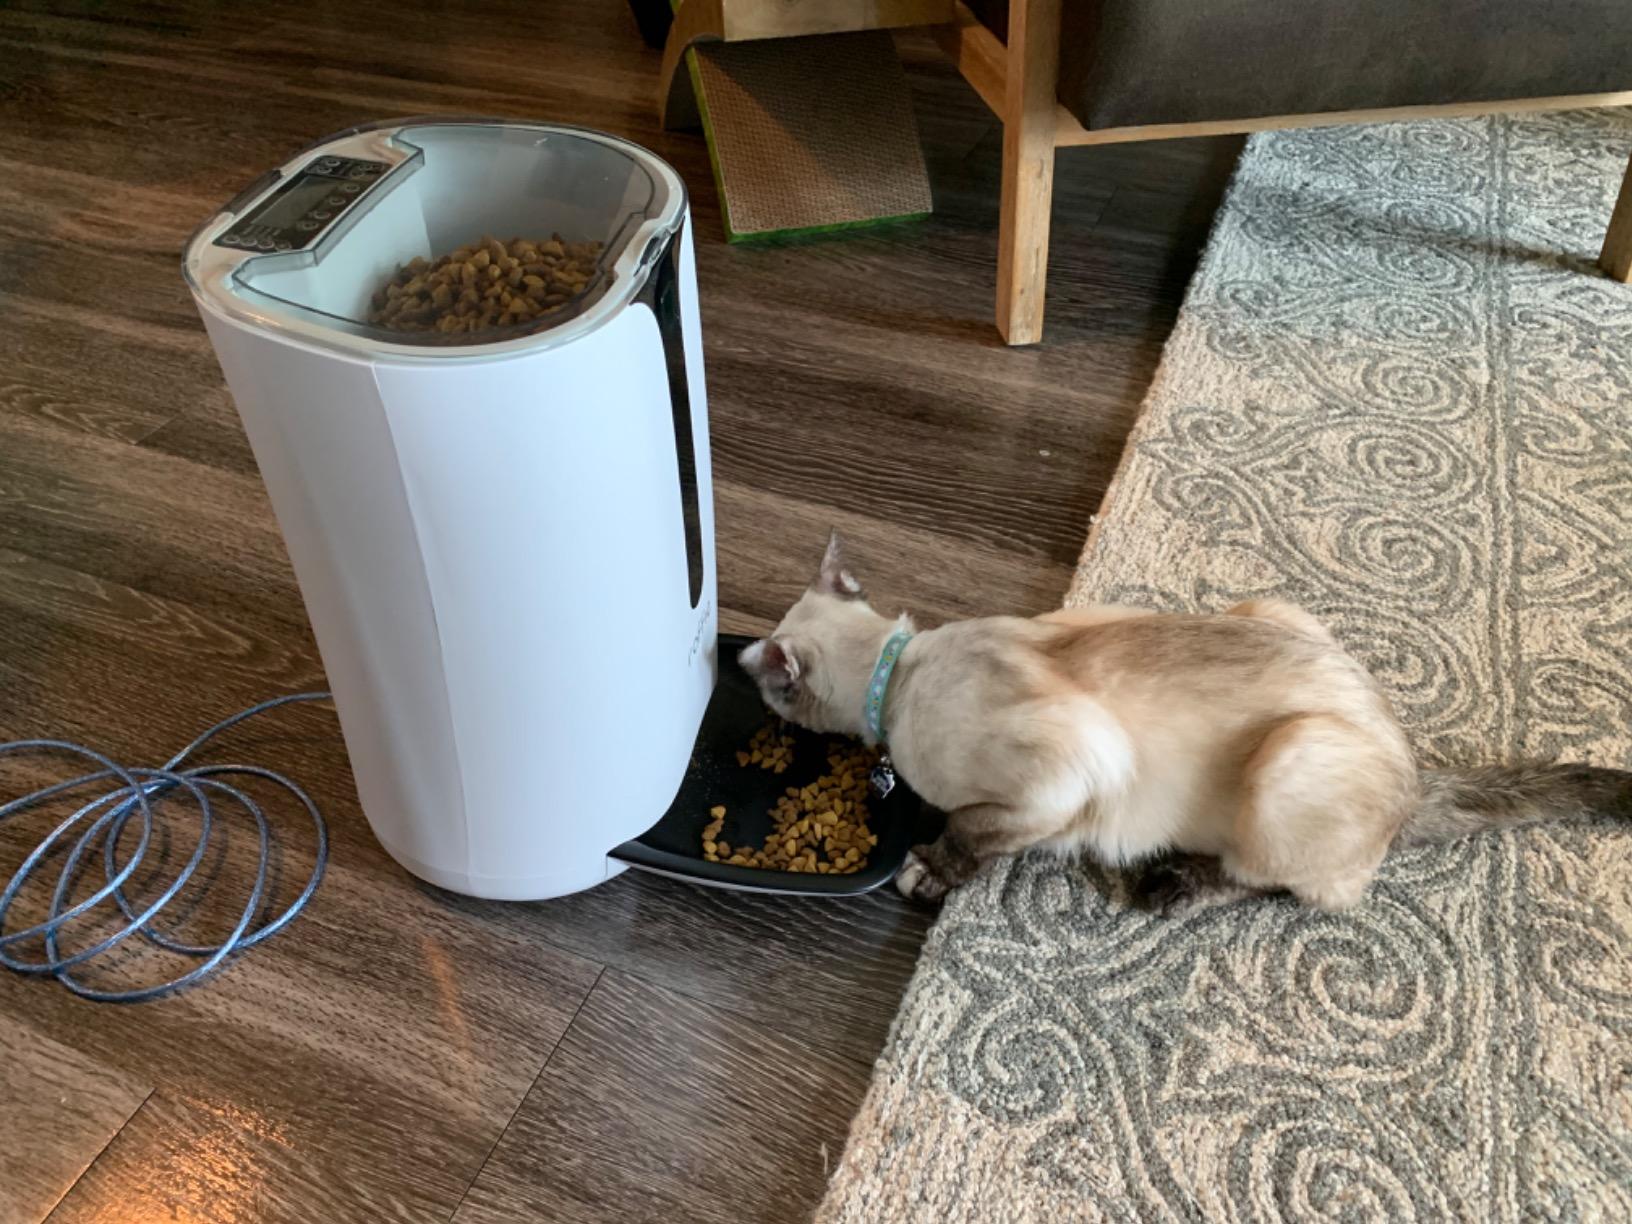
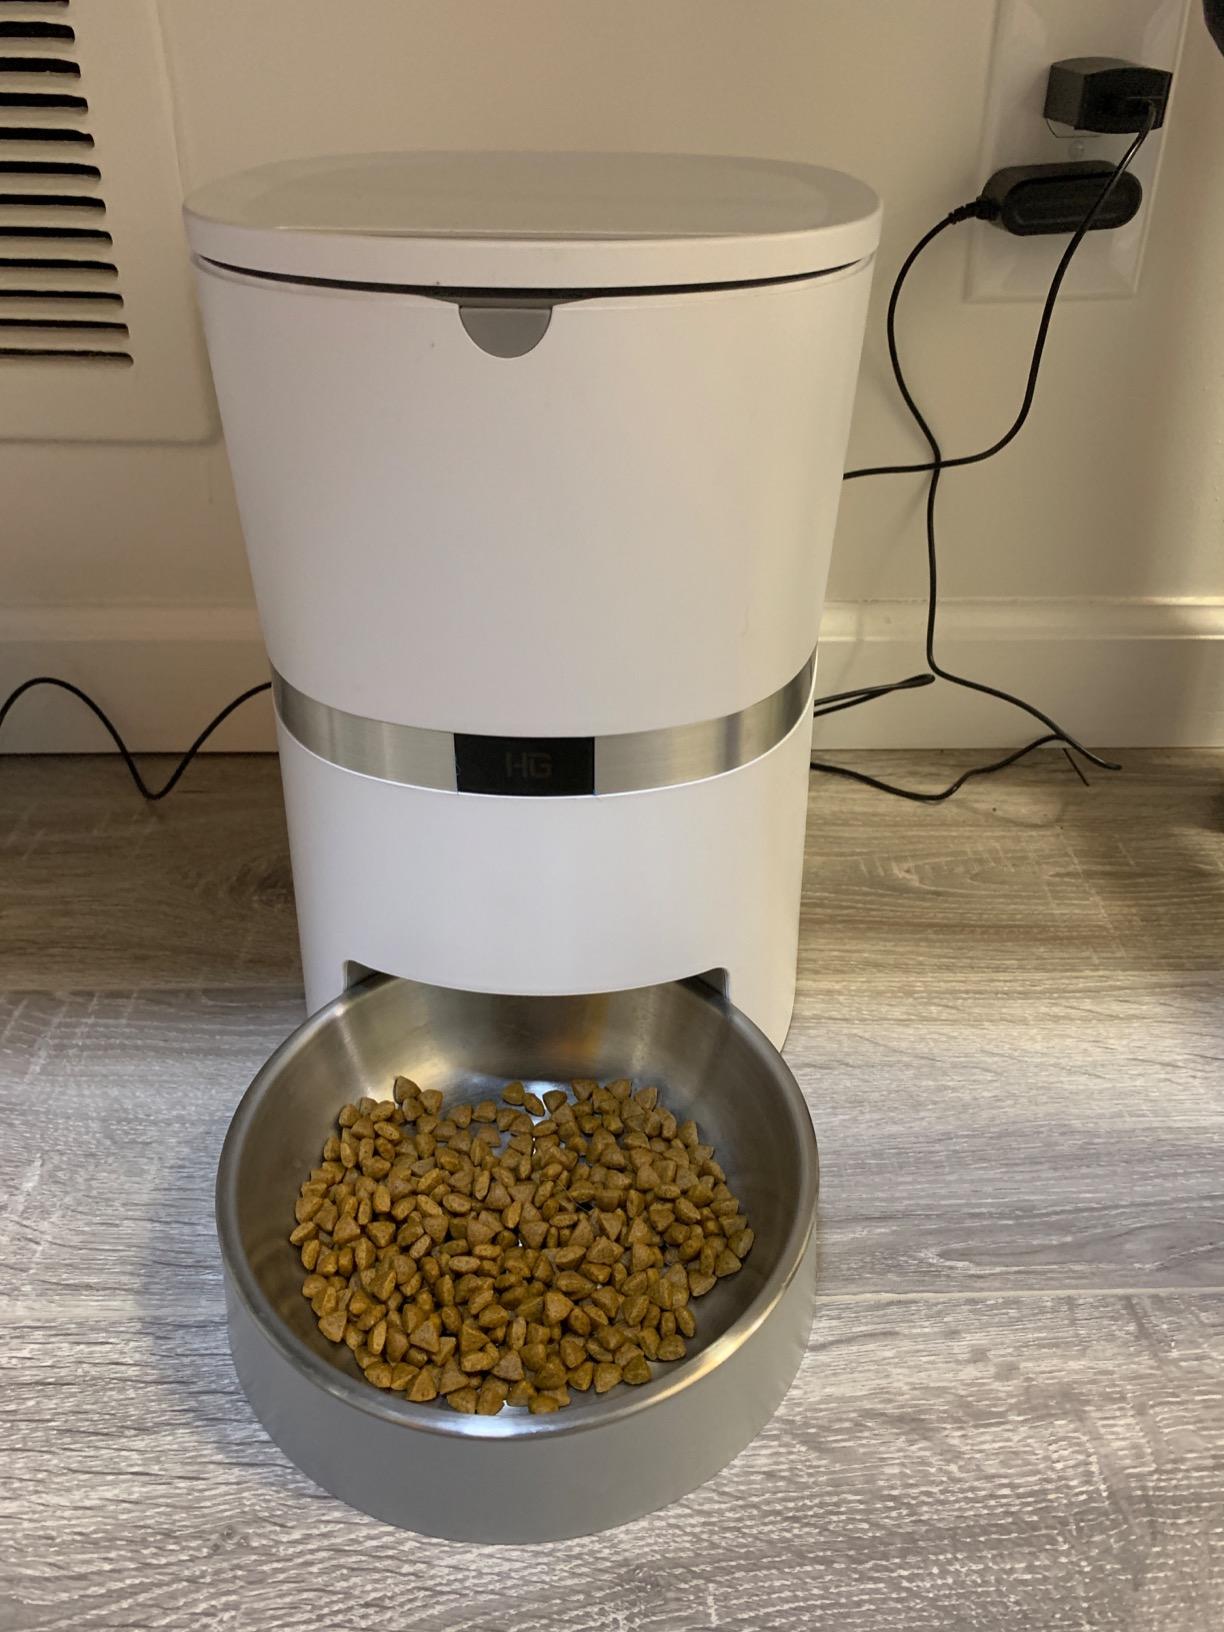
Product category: items_feeder
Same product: no